Rock Davis

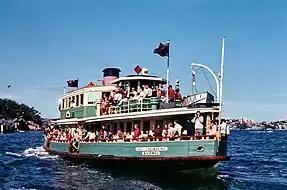

The yard built steam ferries for Sydney Harbour ferry companies, including "Barranjuee" (1872), "Coomba" (1872), "Aleathea" (1881), "Defiance" (1881), "Possum" (1884), "Vaucluse" (1905) and "Lady Chelmsford" (1910). The last vessel to be delivered by the yard was the steam ferry, "Woollahra", in 1913.